Tundra swan

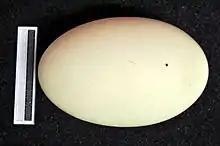
The egg

The tundra swans mate in the late spring, usually after they have returned to the nesting grounds; as usual for swans, they pair monogamously until one partner dies. Should one partner die long before the other, the surviving bird often will not mate again for some years, or even for its entire life. The nesting season starts at the end of May. The pair build the large mound-shaped nest from plant material at an elevated site near open water, and defend a large territory around it. The pen (female) lays and incubates a clutch of 2–7 (usually 3–5) eggs, watching for danger while sitting on the nest. The cob (male) keeps a steady lookout for potential predators heading towards his mate and offspring. When either of them spots a threat, they give a warning sound to let their partner know that danger is approaching. Sometimes the cob will use his wings to run faster and appear larger in order to scare away a predator.